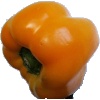
Label: Pepper Yellow 1